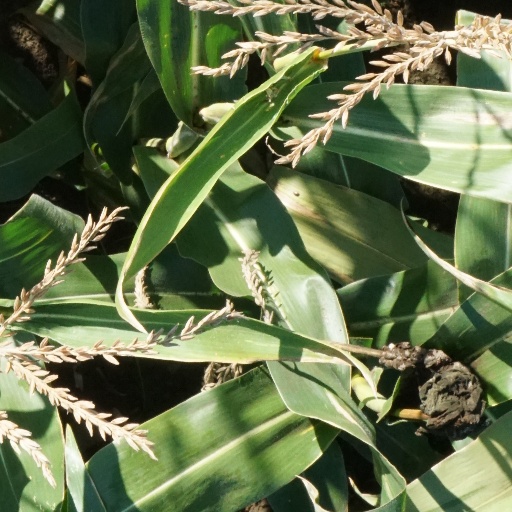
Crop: maize; corn